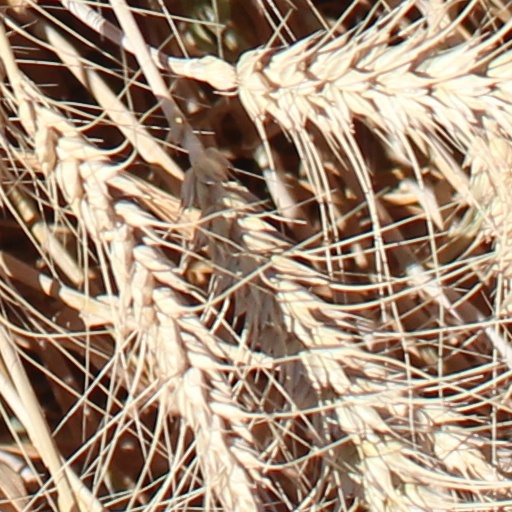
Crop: wheat